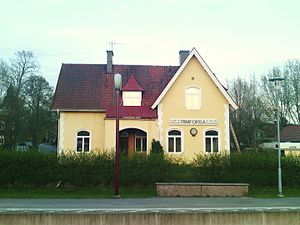
Rimforsa
Rimforsa station
Rimforsa er en svensk by i Kinda kommune i Östergötlands län i Östergötland. I år 2010 havde byen 2.238 indbyggere.